The Italian (2005 film)

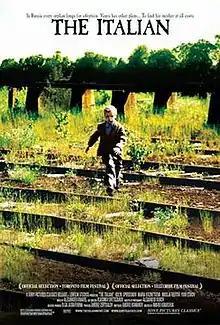
English-language poster

The Italian (translit. Italyanets) is a 2005 Russian drama film directed by Andrei Kravchuk. The screenplay by Andrei Romanov, inspired by a true story, focuses on a young boy's determined search for his mother. The film won the Grand Prix of the Deutsches Kinderhilfswerk from the International Jury at the 55th Berlin International Film Festival, and a Special Mention from their Children's Jury and was also selected as the Russian entry for the Best Foreign Language Film at the 78th Academy Awards, but it did not make the final shortlist. It received generally positive reviews from critics.